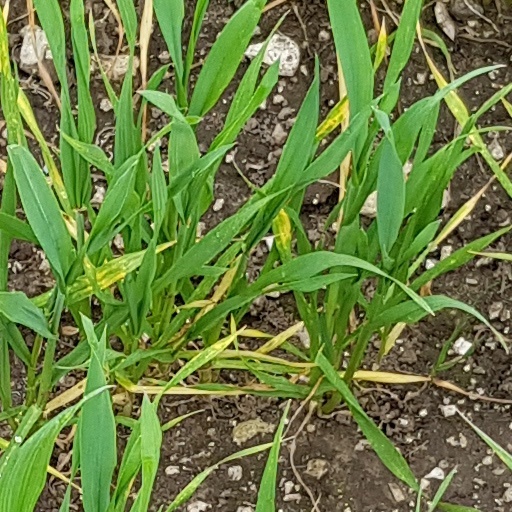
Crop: wheat